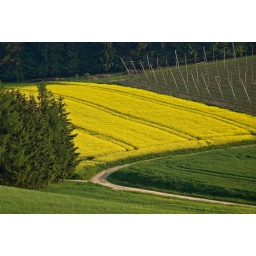
This photo shows the element line because there are lines in the field as well as with the telephone poles on the right.